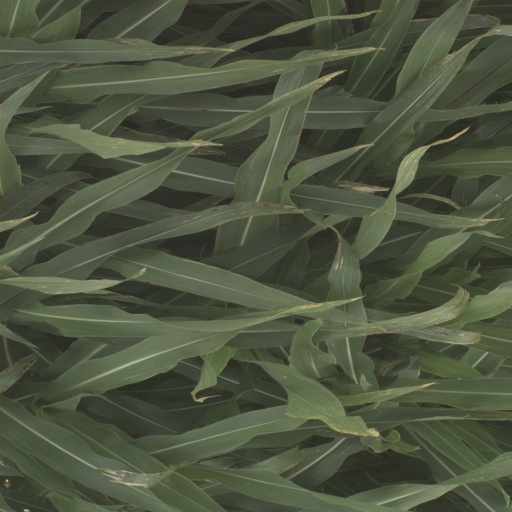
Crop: sorghum